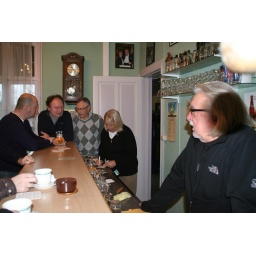
De chiro krijgt de persprijs. De uitreiking gaat door in het lokaal van de Heemkundige Kring.